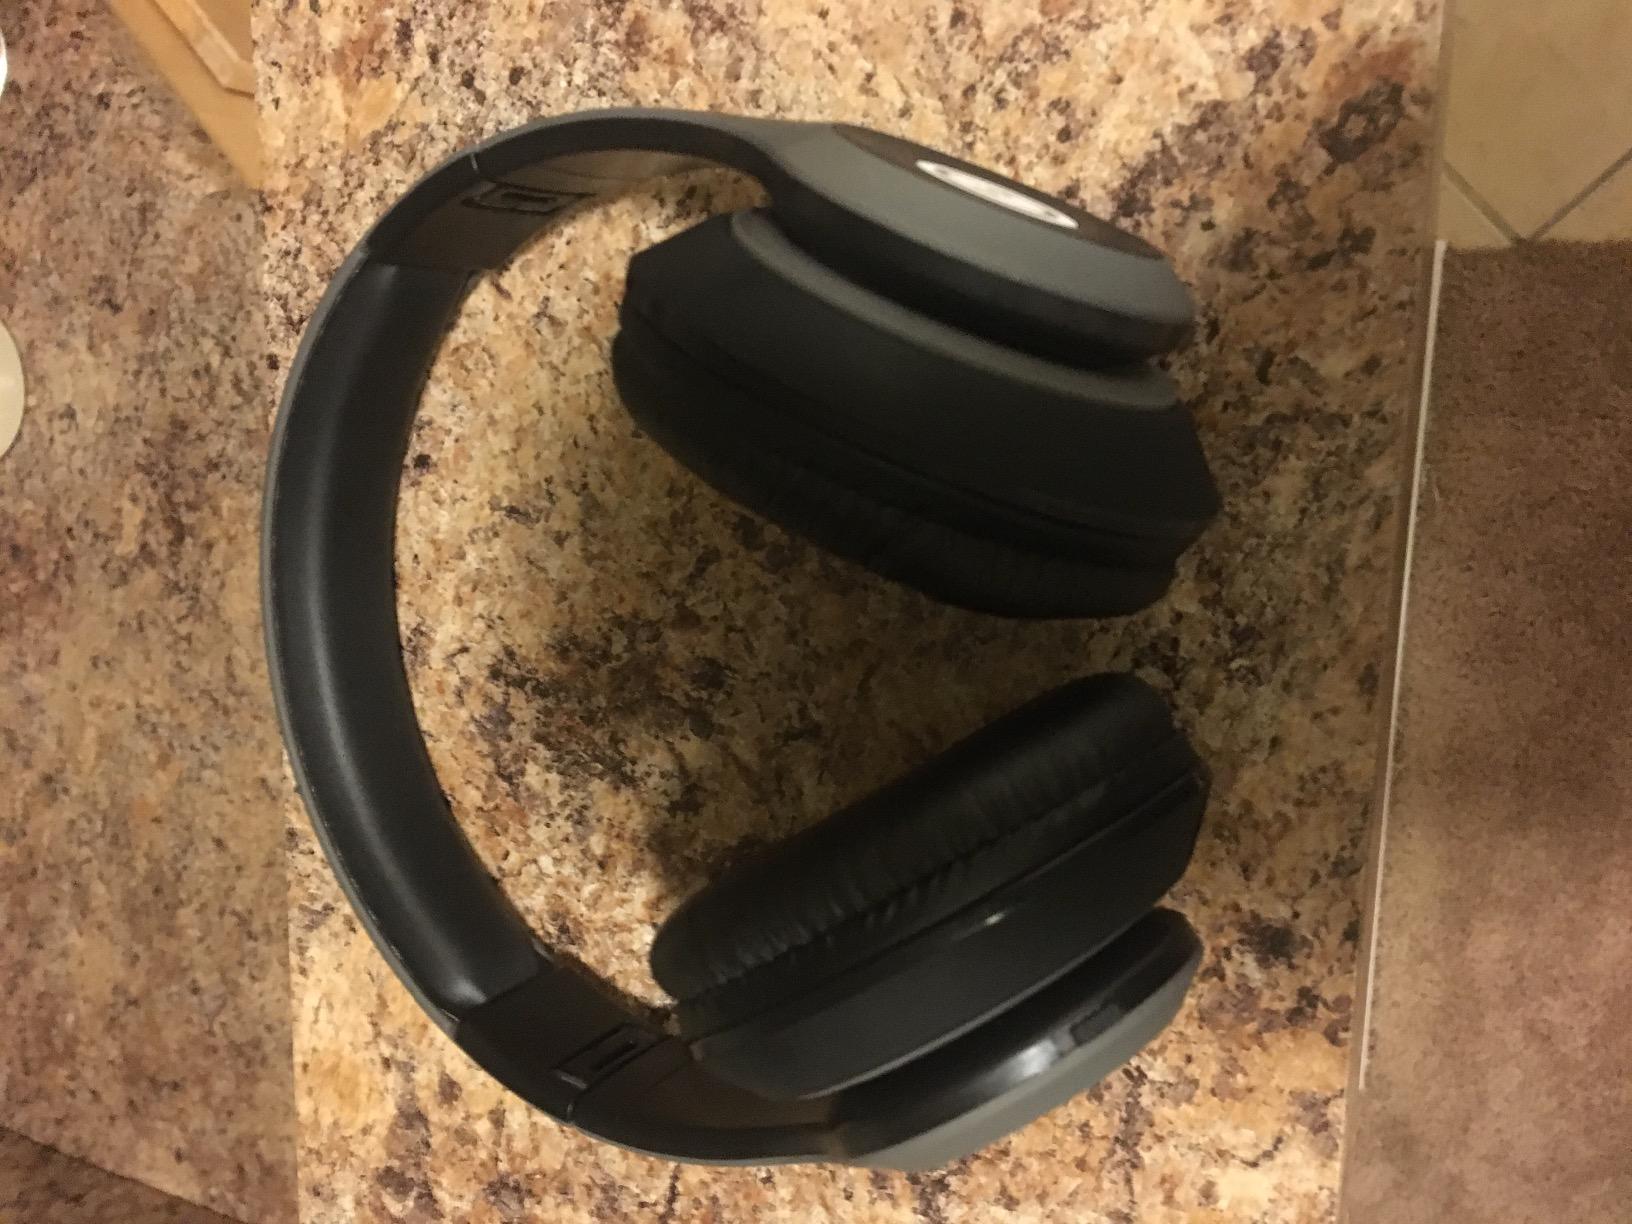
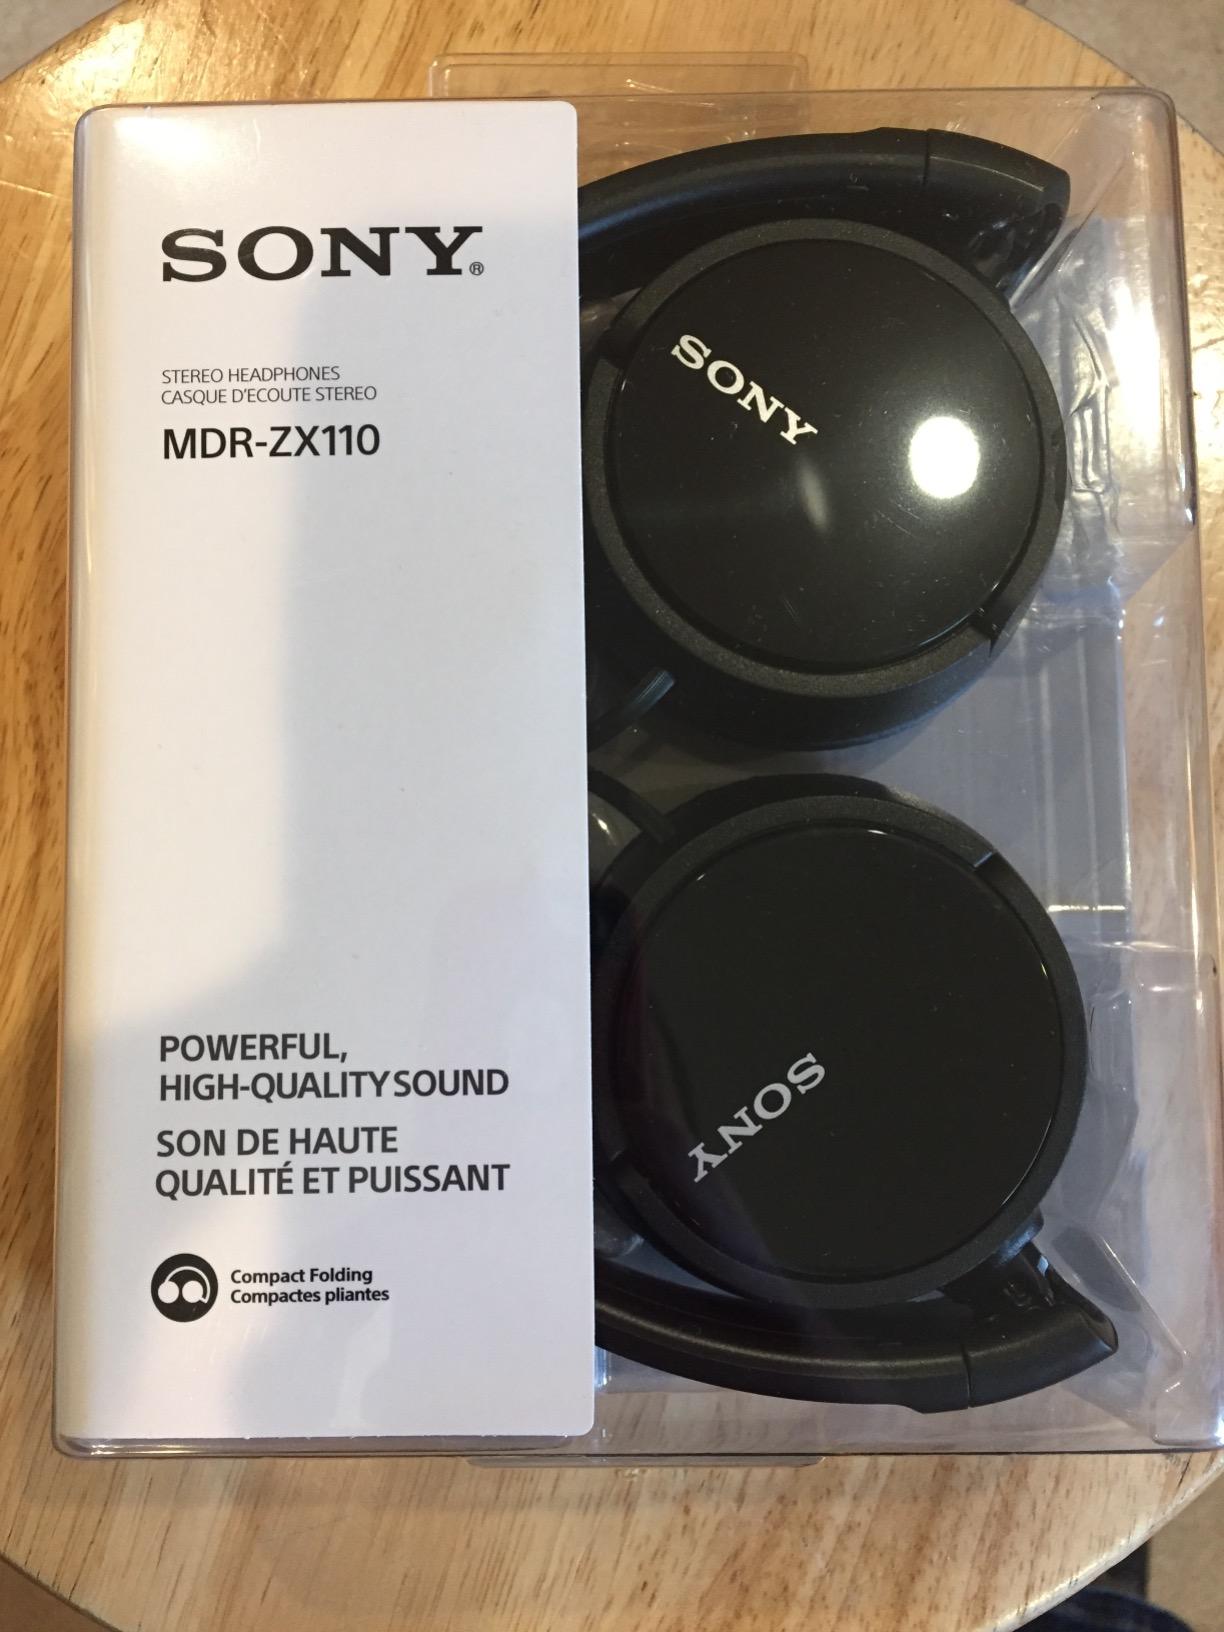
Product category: headphones
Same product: no